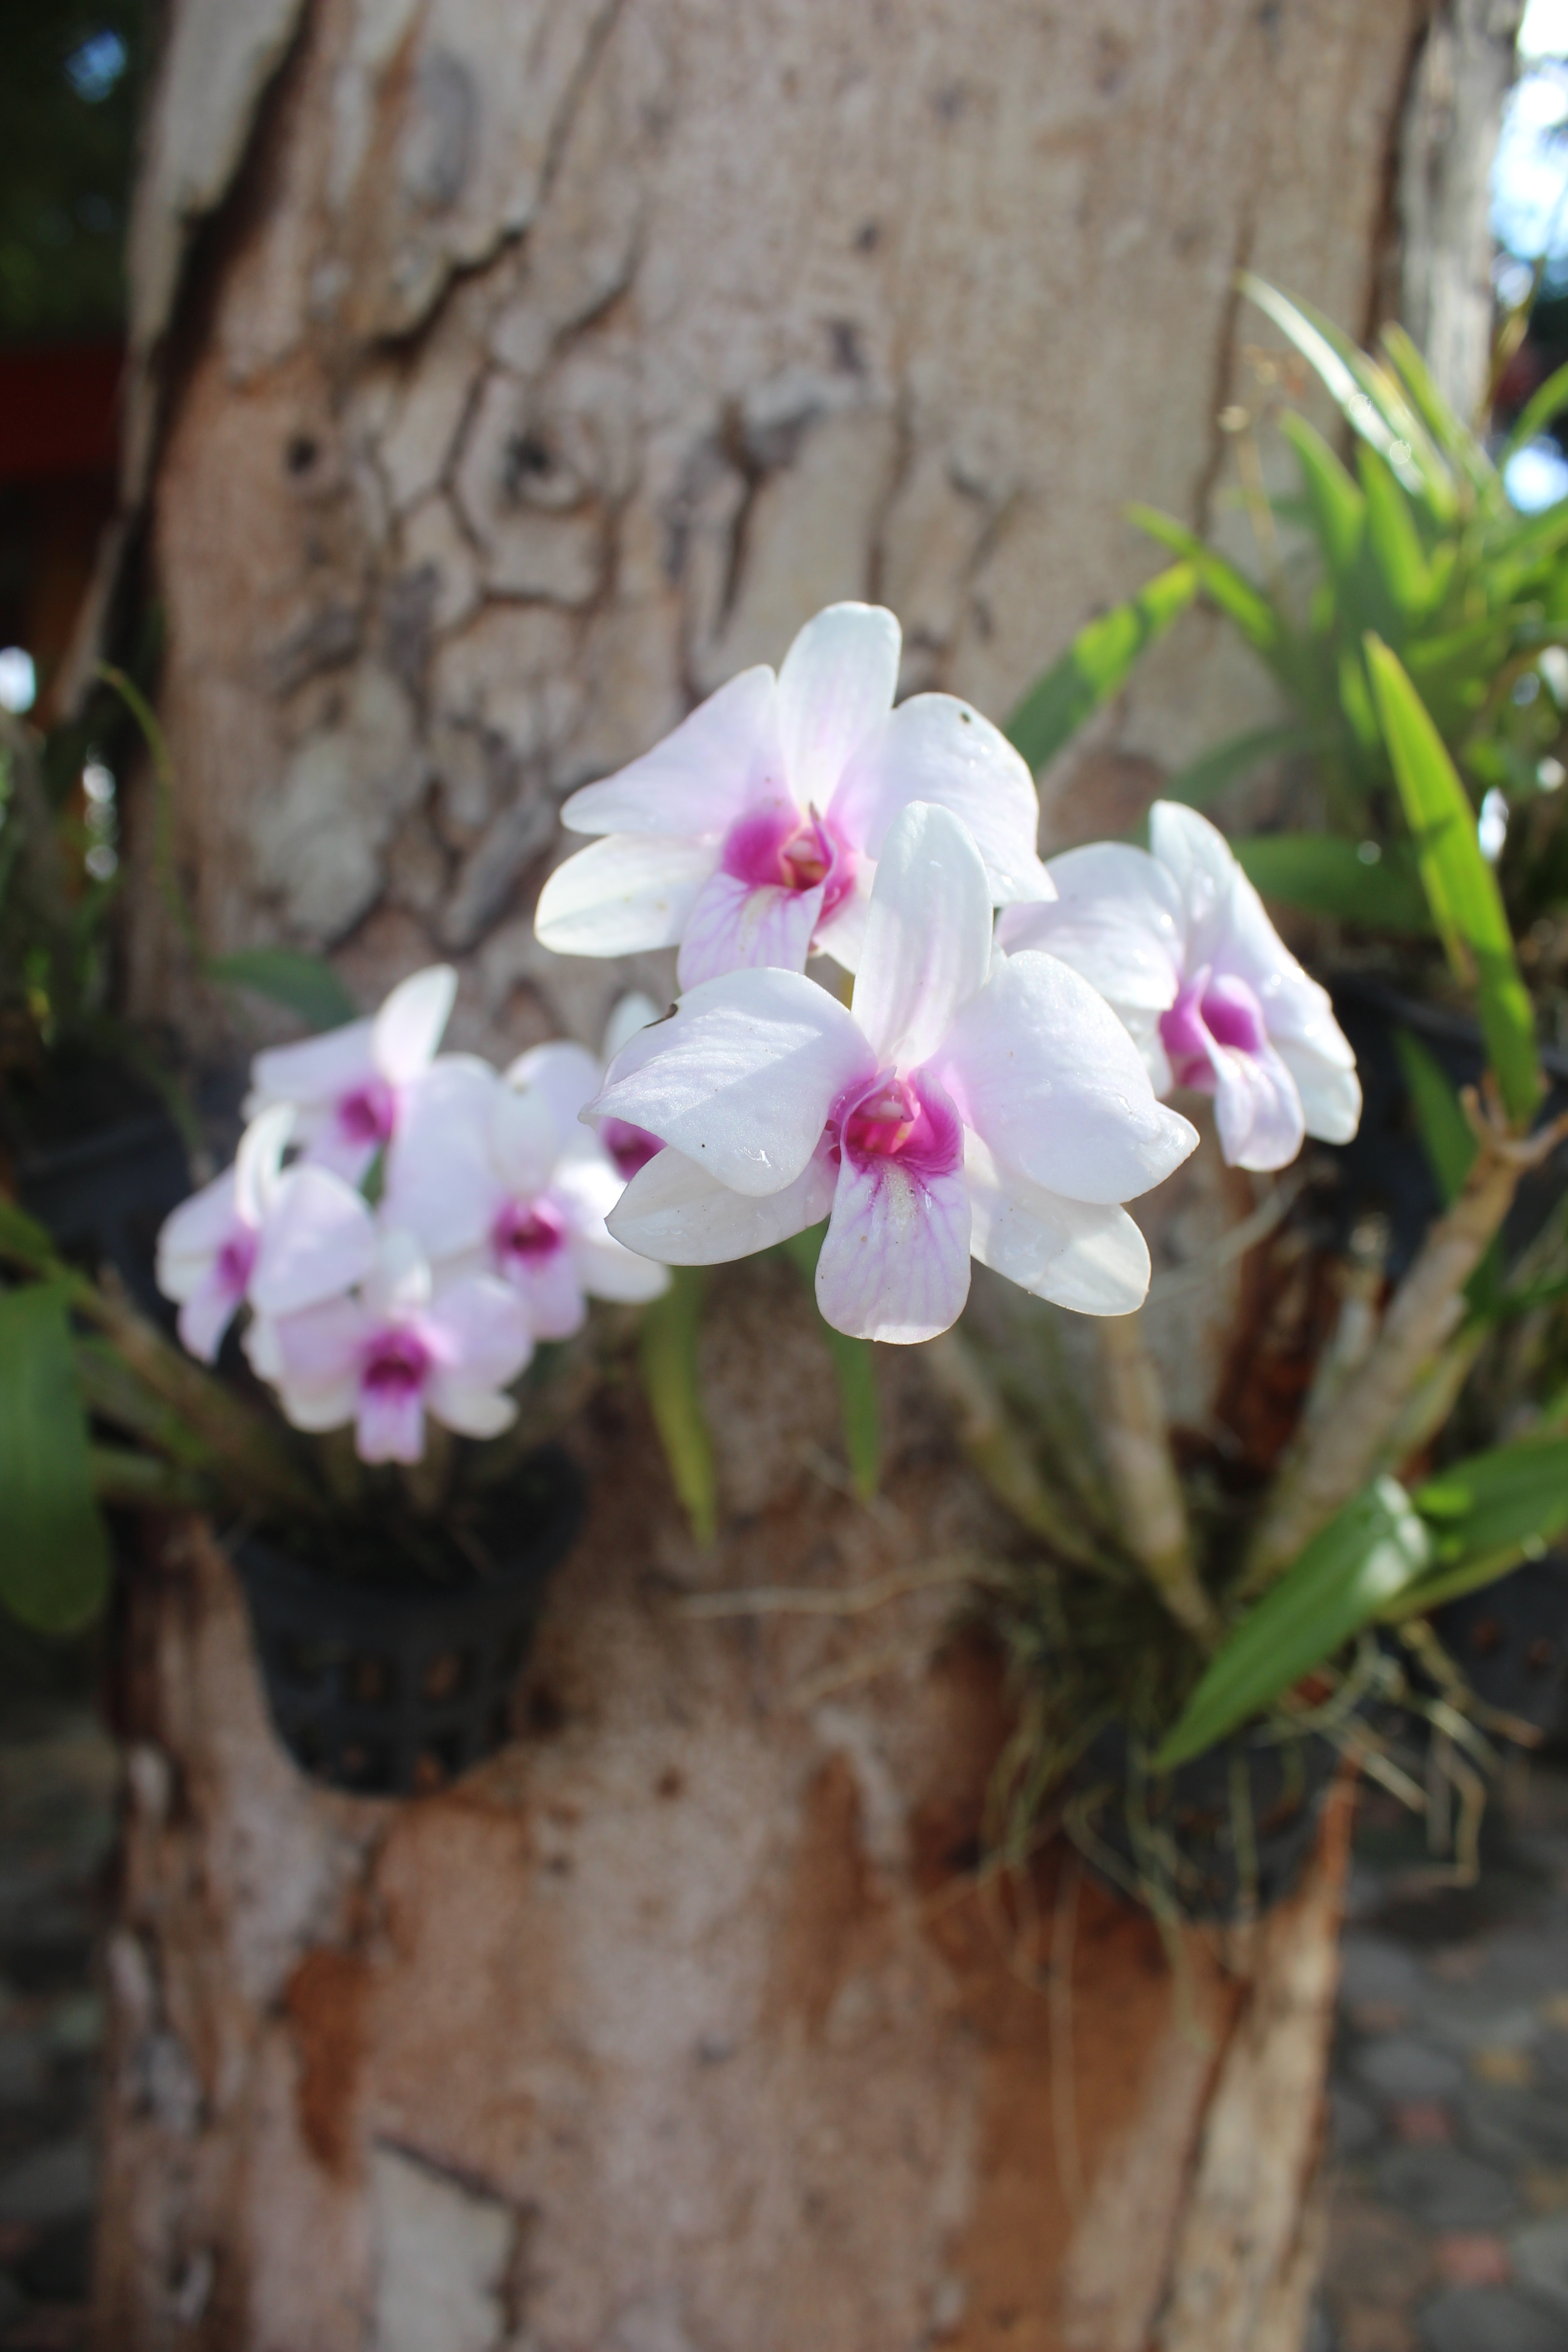
blossom, plant, flower, fresh, botany, flora, orchid, wildflower, flowering plant, dendrobium, land plant, violet family